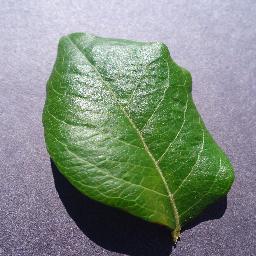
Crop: blueberry
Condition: healthy